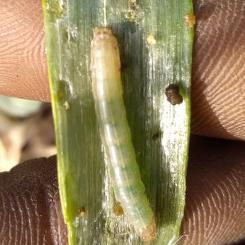
Crop: Onion
Condition: caterpillar-p